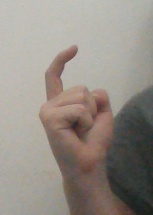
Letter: ra